Levente Révész

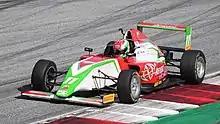
Révész racing in the 2021 Italian F4 Championship at the Red Bull Ring.

In 2021 Révész made his single-seater debut in the Italian F4 Championship for AKM Motorsport. He finished the season in 31st after securing his only points finish at the Vallelunga Circuit.